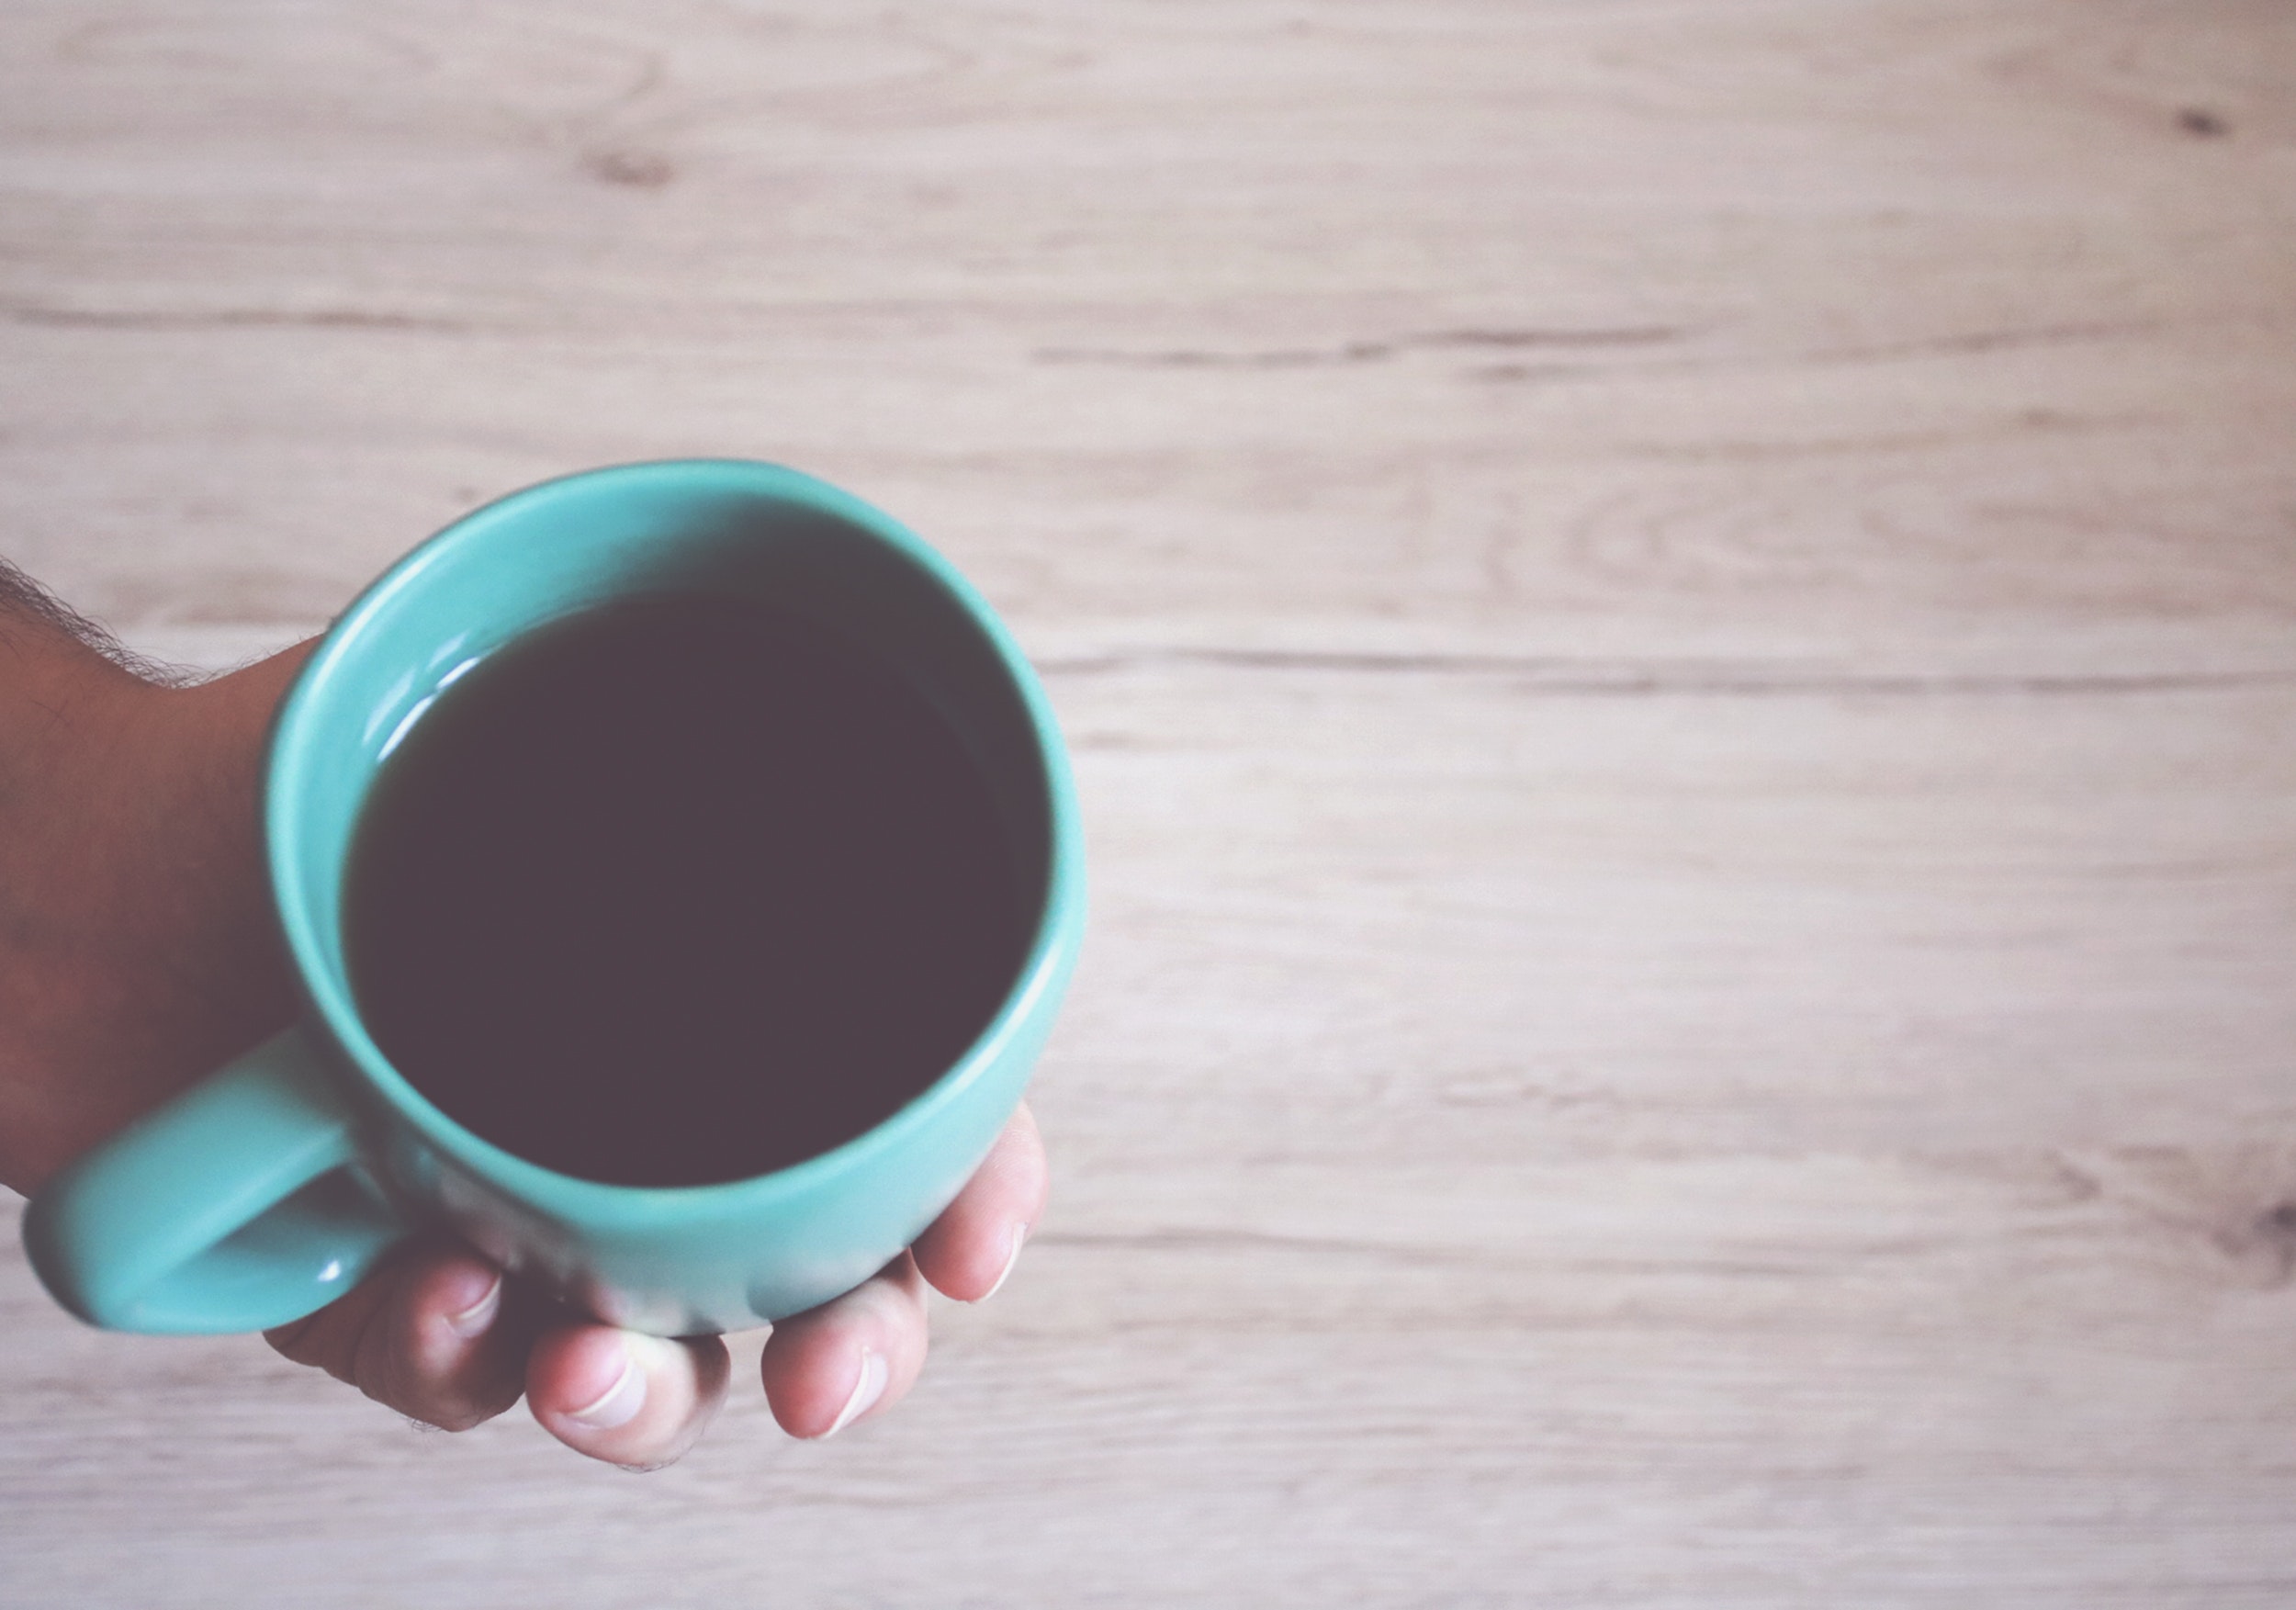
blue, green, turquoise, cup, aqua, hand, coffee cup, drink, Material property, drinkware, circle, finger, wood, tableware, nail